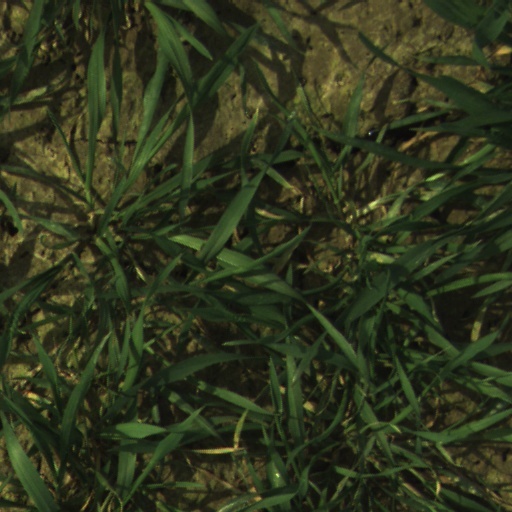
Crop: wheat